Café Europa

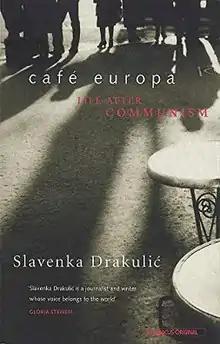
First edition (publ. Abacus Books)

Café Europa: Life After Communism is a 1996 book by Slavenka Drakulić, the noted Croatian writer. It talks about the experiences of the peoples of Eastern Europe after the retreat of socialism and the fall of the Iron Curtain. While Drakulić notes the liberation of the formerly oppressed, her hard hitting social commentary points out the repercussions and lack of progress since the end of Soviet domination.